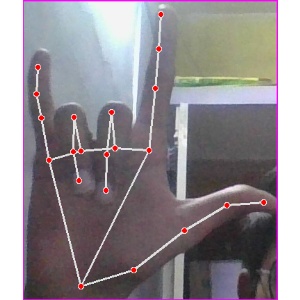
अक्षर: व